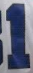
Number: 1